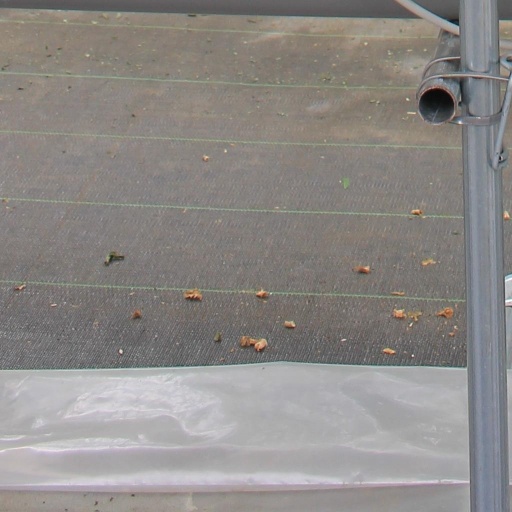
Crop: tomato